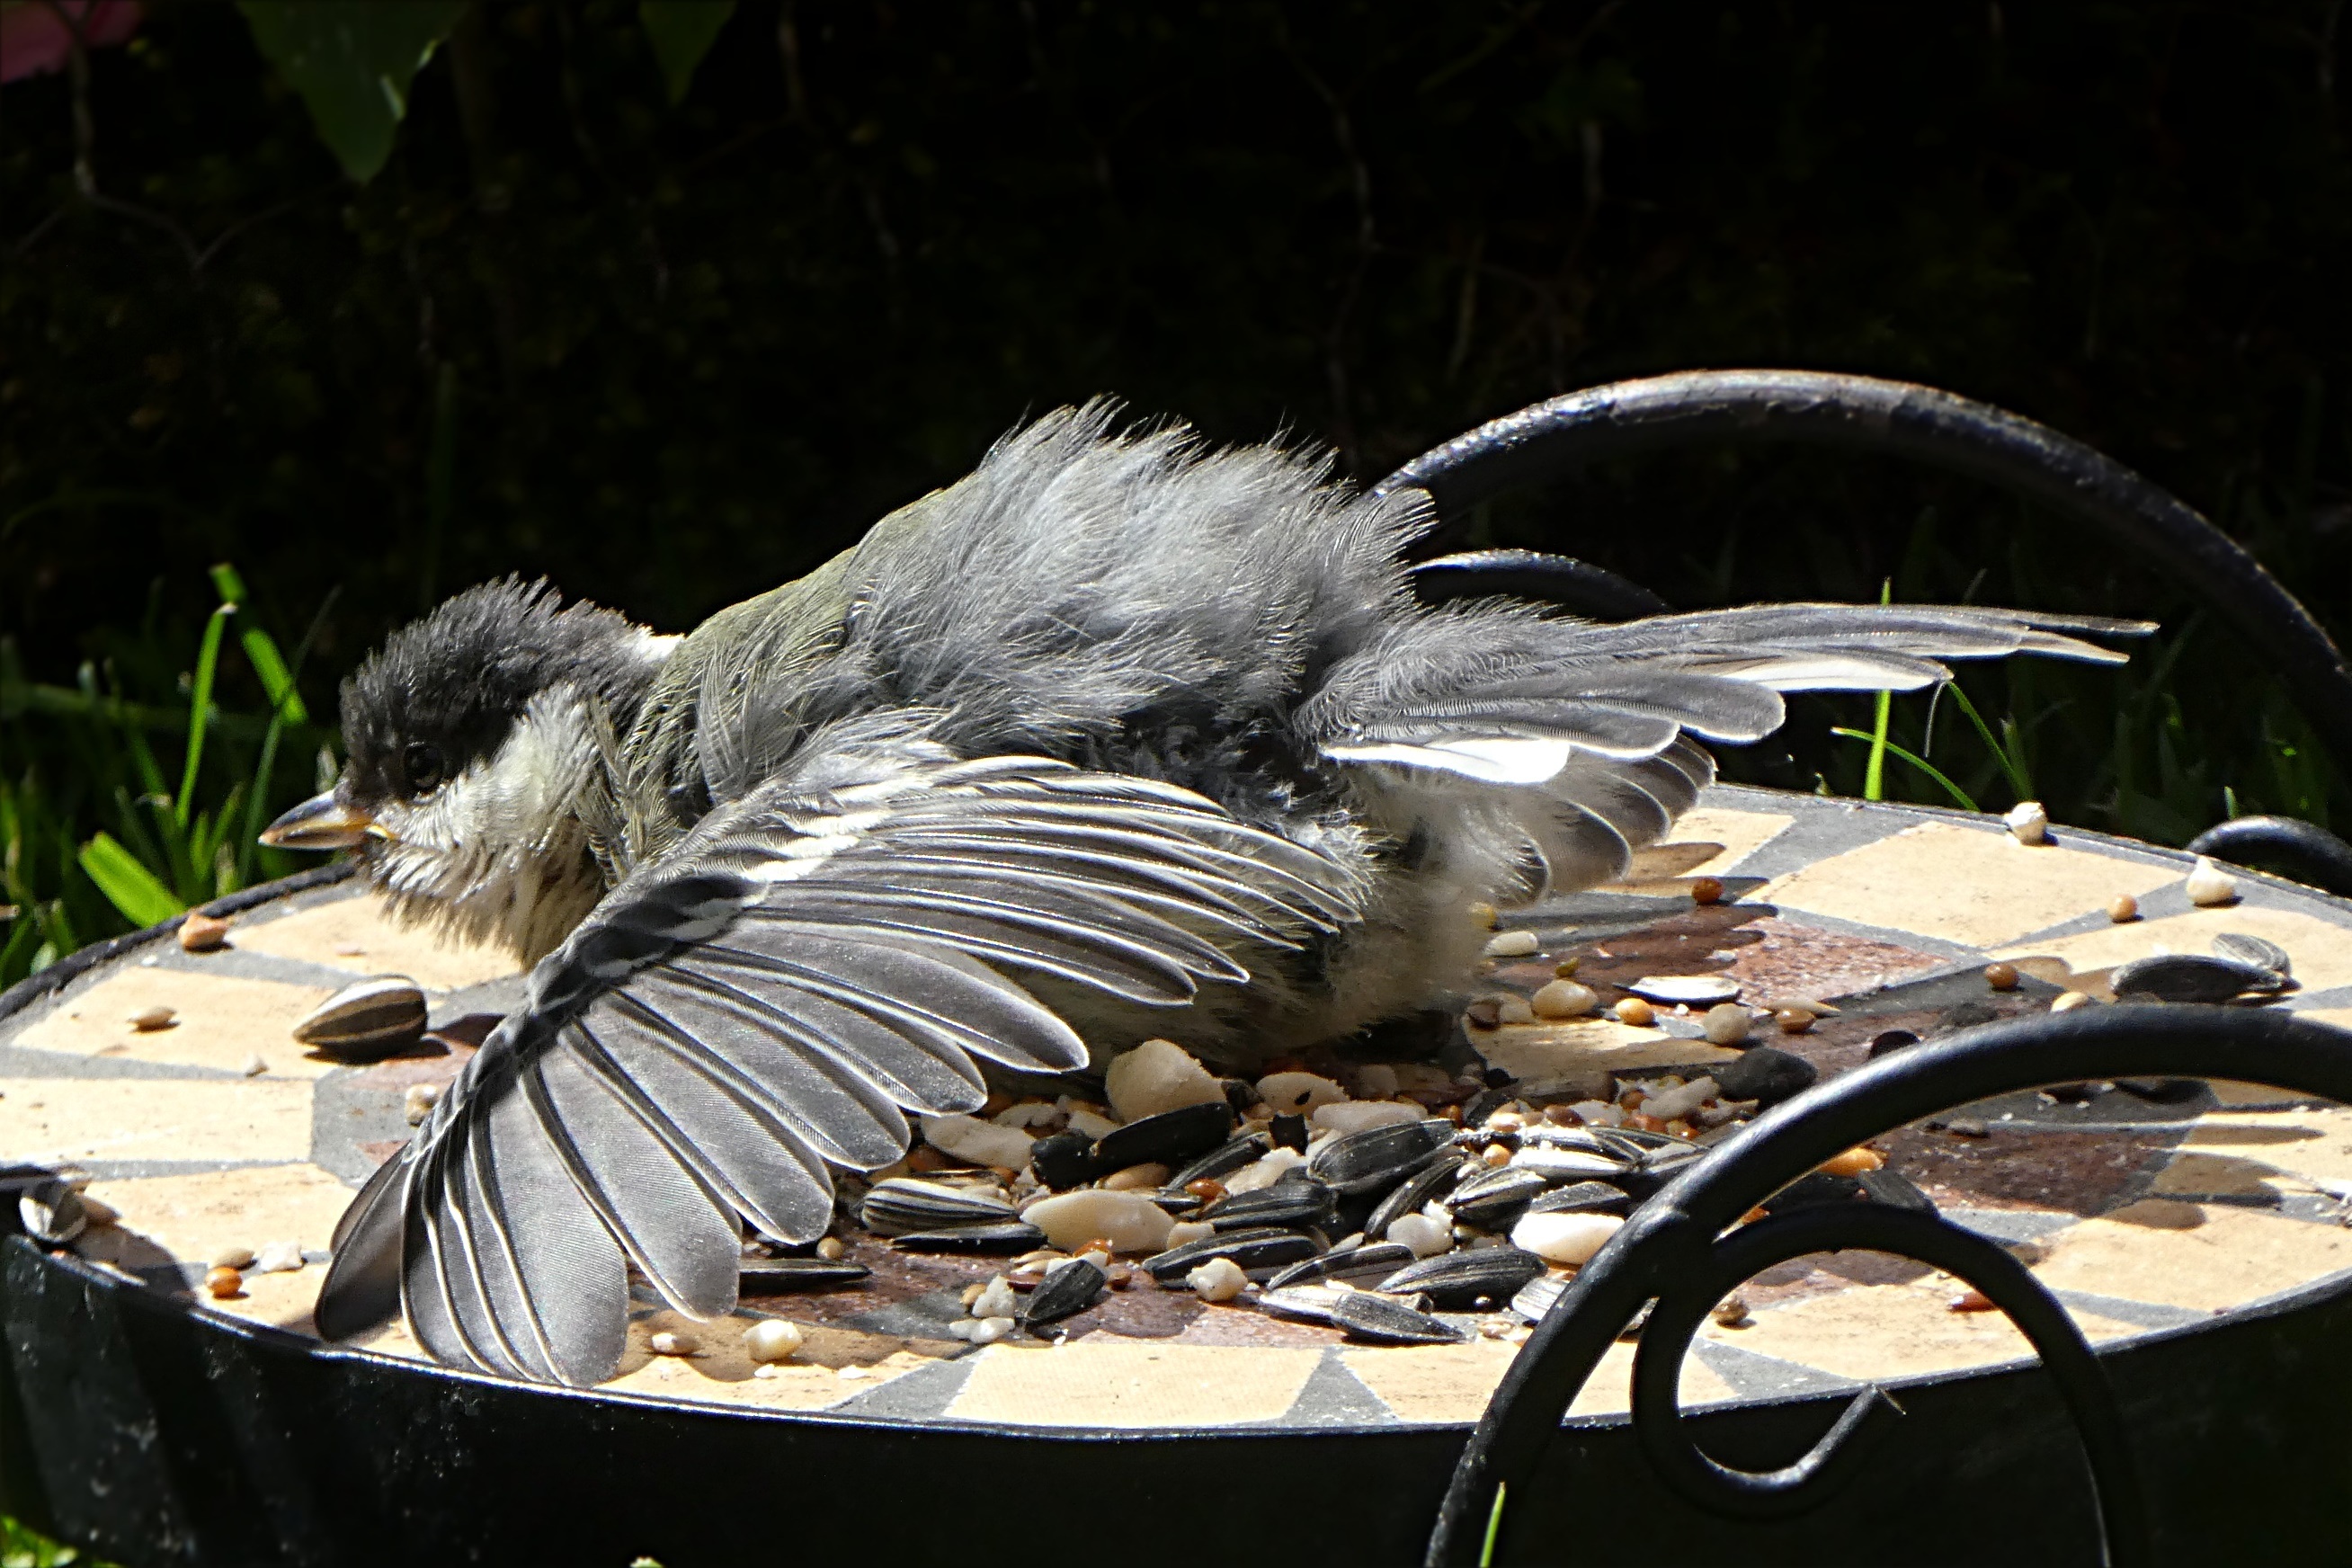
bird, wing, sun, young, tit, parus major